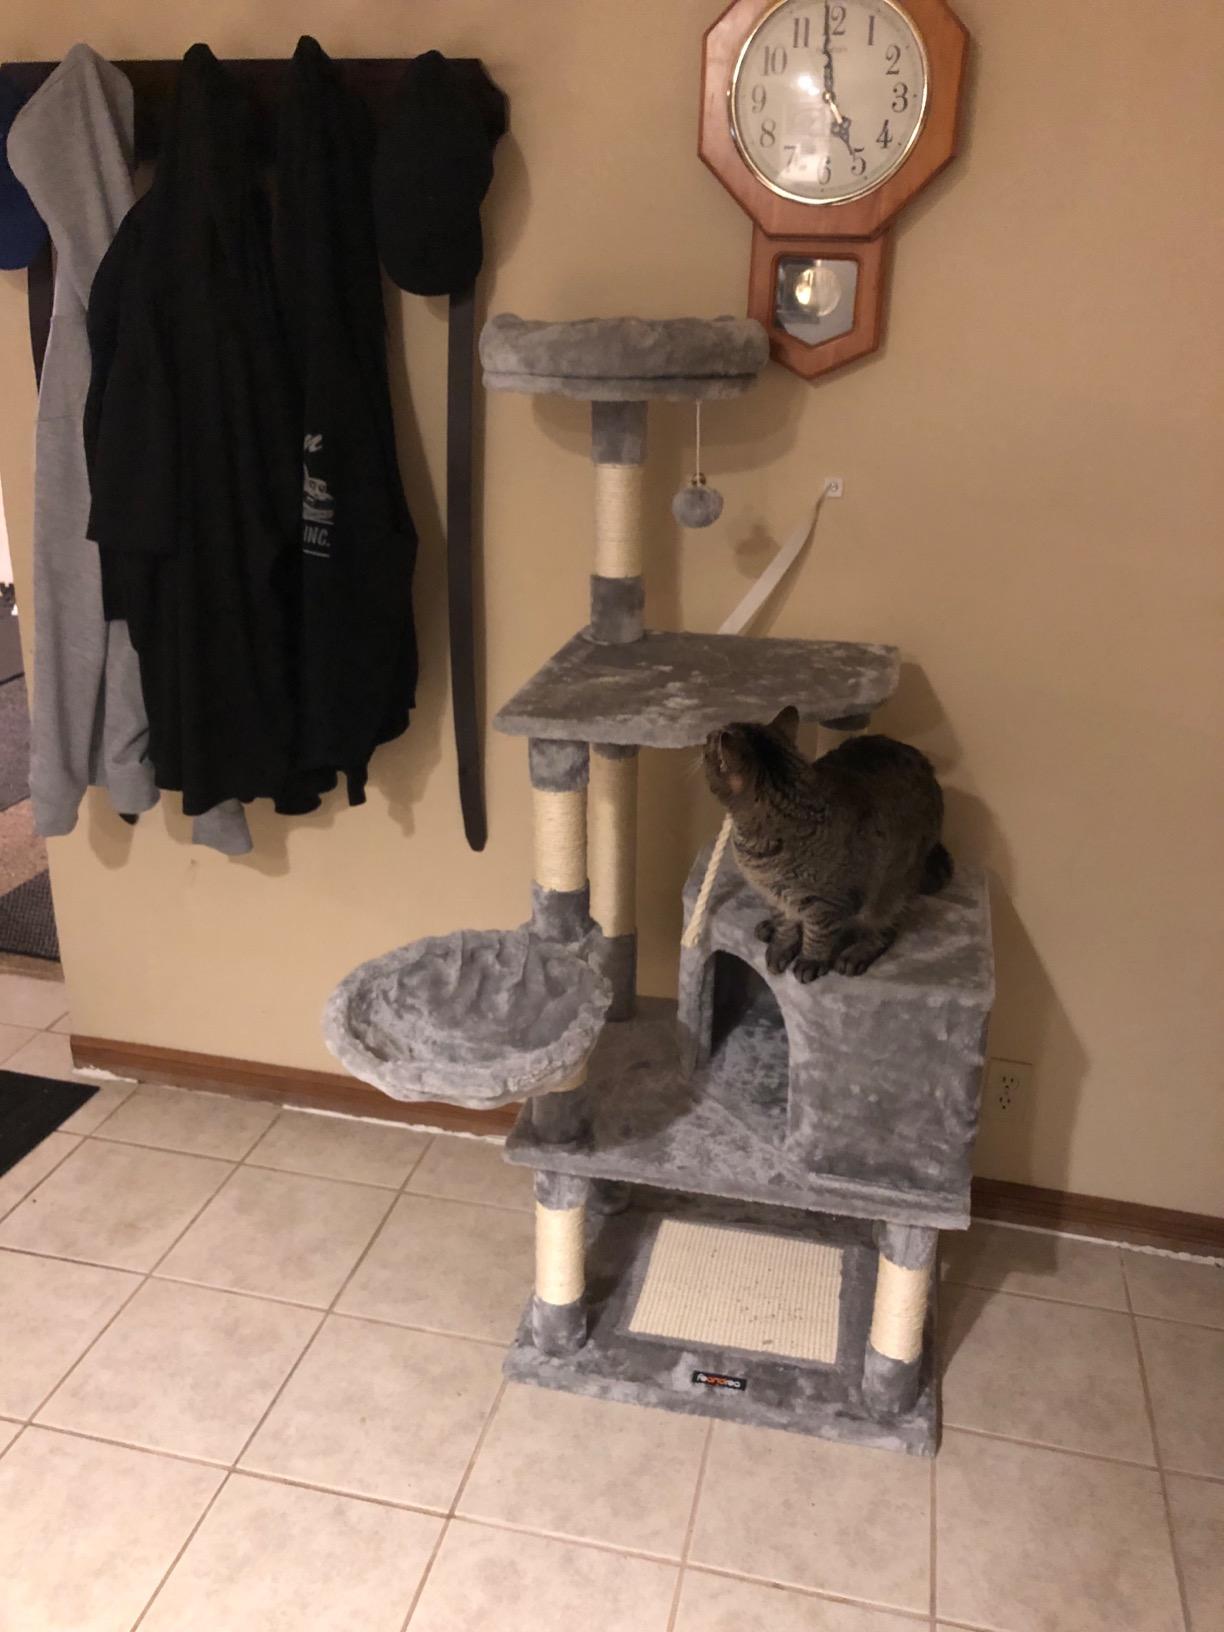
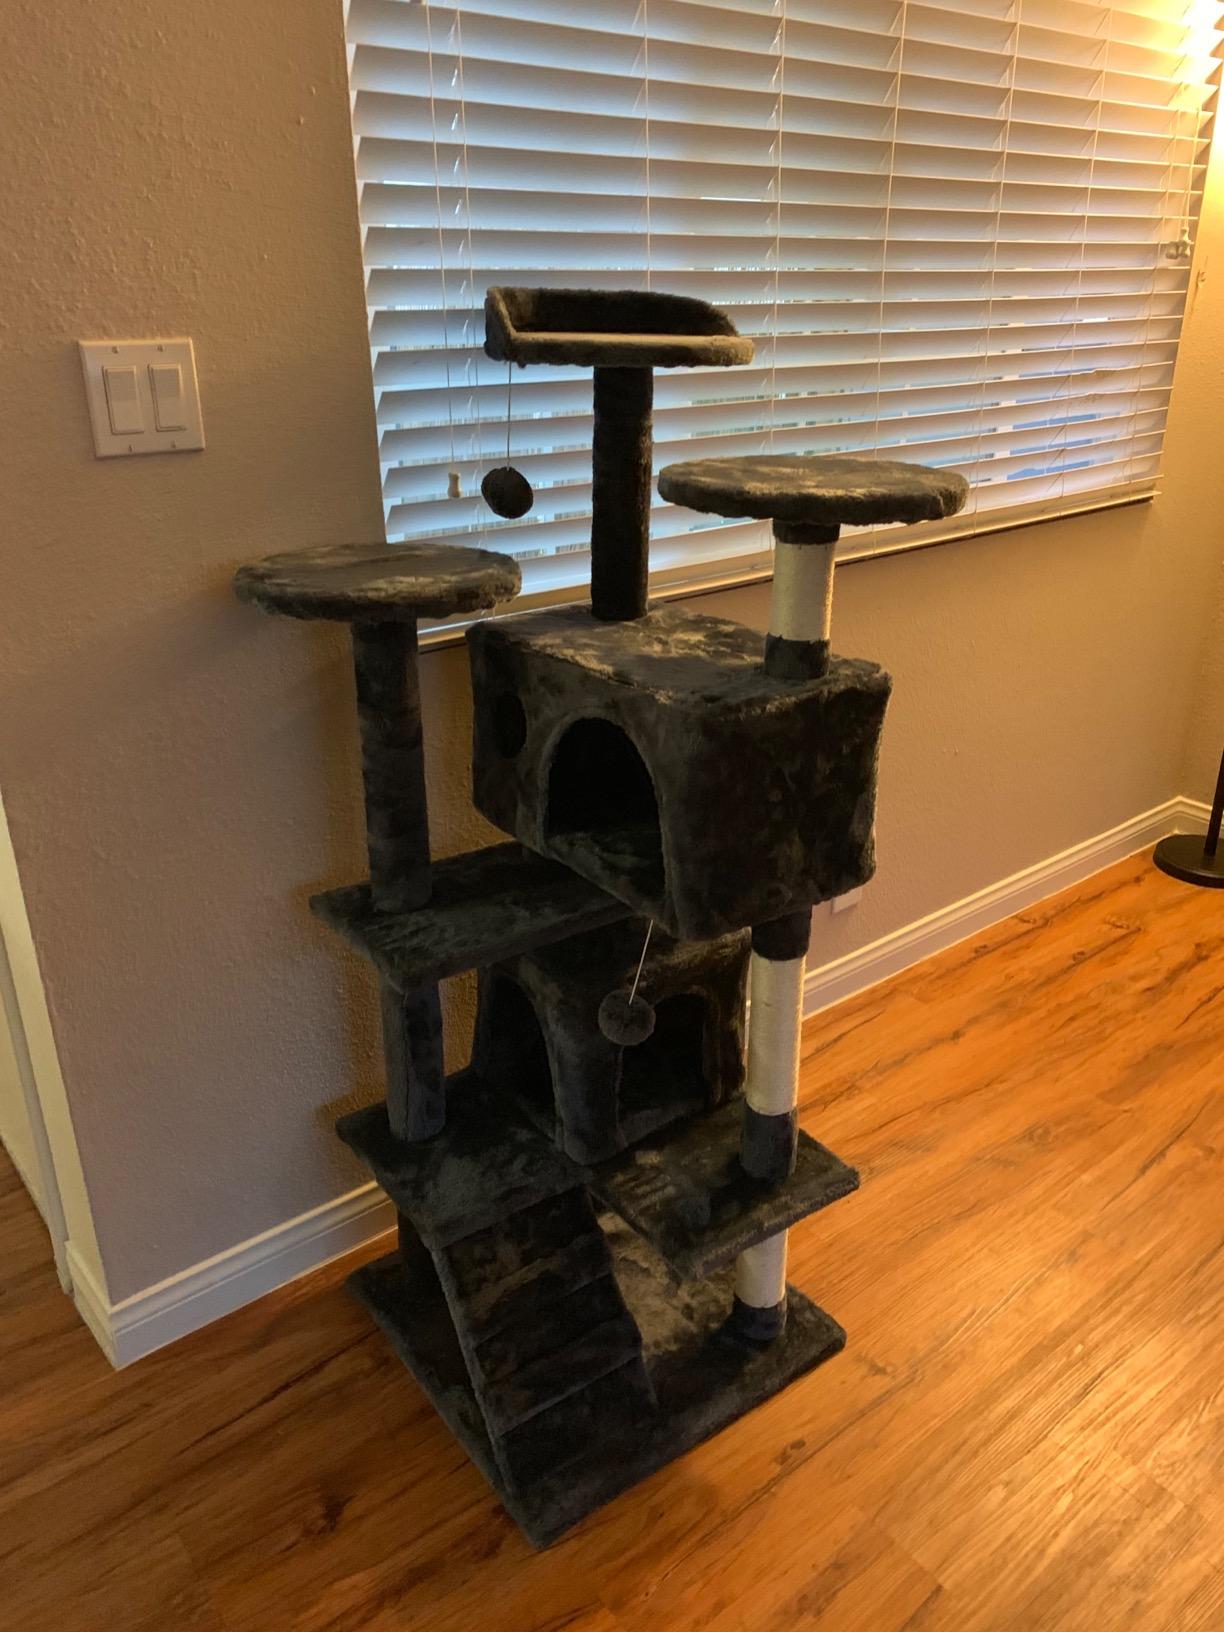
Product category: items_cat tree
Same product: no